Chapeltoun

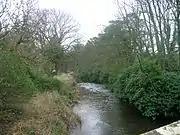
The Annick Water looking upstream from Chapeltoun Bridge.

In January 1678 Robert Cunynghame, druggist / apothecary / surgeon in Edinburgh, is stated to be the heir to Anne, daughter of Sir Robert Cunynghame of Auchenharvie. She was his cousin-german and part of the inheritance was 10 merk land of Fairlie-Crivoch, with the chapel lands and glebe of Fairlie-Crivoch. No other chapel is in the locality, so this most probably refers to the Chapel at Chapelton. He also owned much of the lands of Lambroughton. Crivoch was a barony and the lands had been split into Lindsay-Crevoch and Montgomerie-Crevoch. Fairlie Crevoch is probably the property close to the old Crivoch Mill at Kennox.